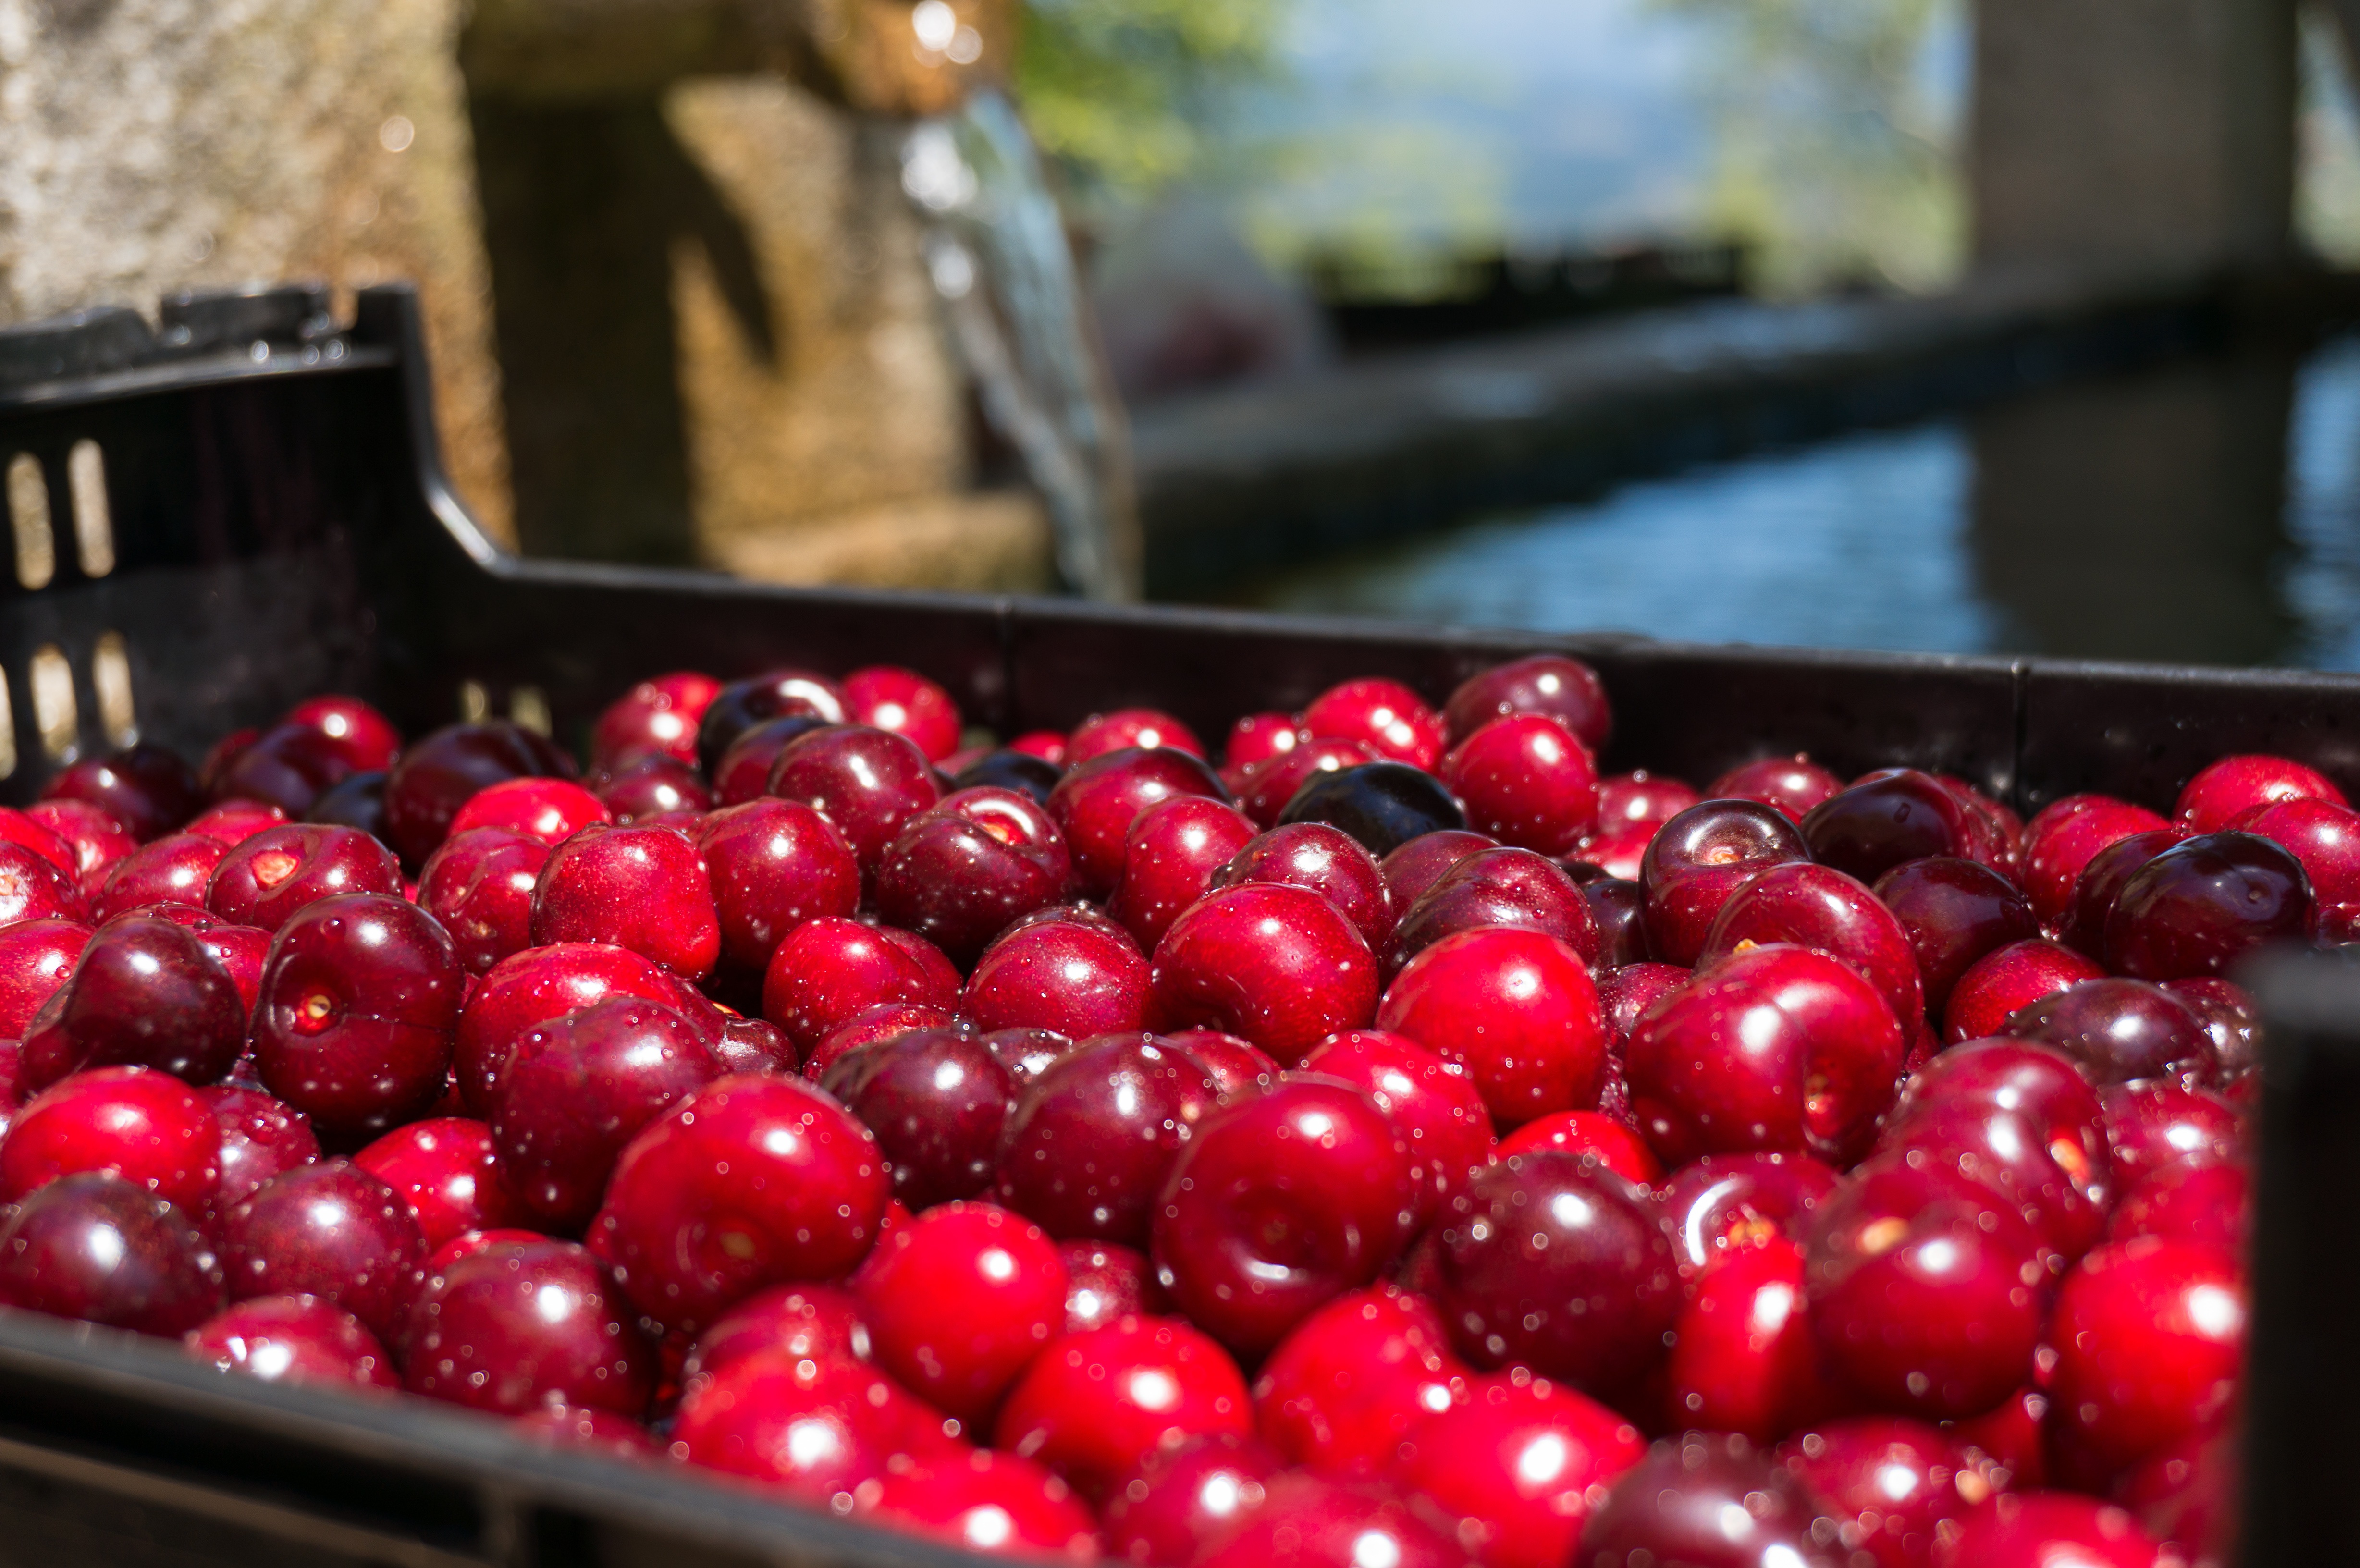
plant, fruit, berry, flower, food, red, produce, drink, cranberry, cherry, flowering plant, rose family, land plant